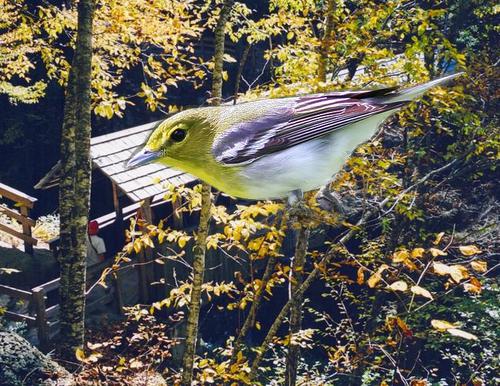
Bird species: Yellow_throated_Vireo
Bird type: landbird
Background: land